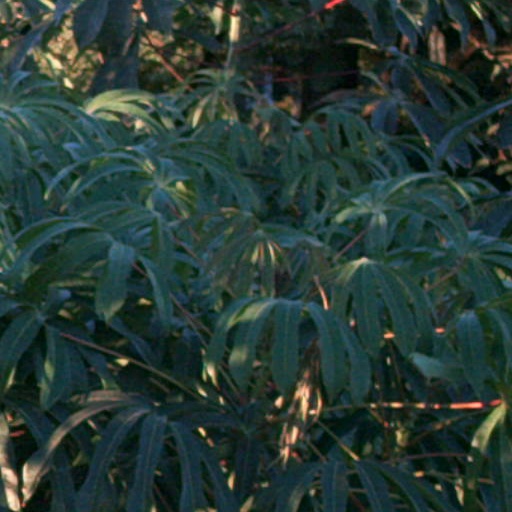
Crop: cassava